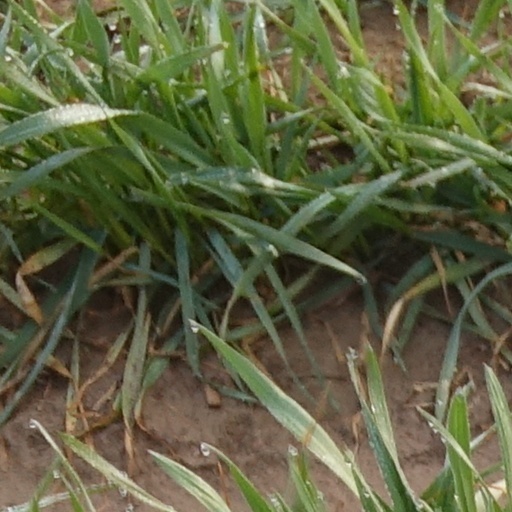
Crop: wheat